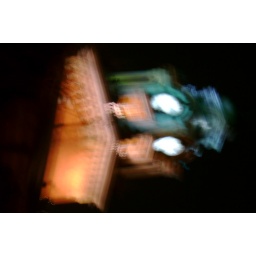
Wild Photo of a clock tower in Seoul